Kōnandai Station

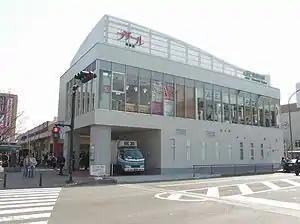
Kōnandai Station

is a passenger railway station located in Kōnan-ku, Yokohama, Kanagawa Prefecture, Japan, operated by the East Japan Railway Company (JR East).